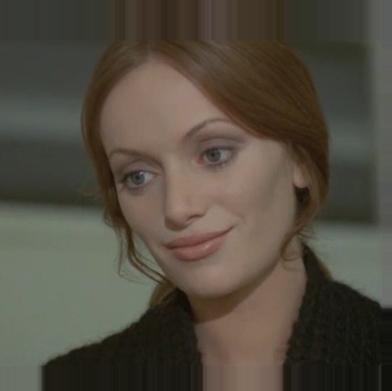
Age: 22